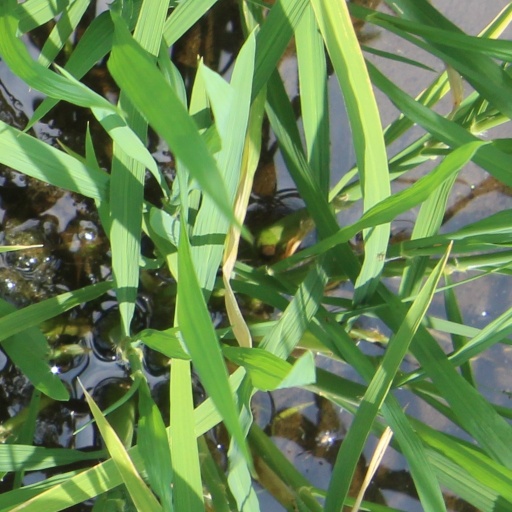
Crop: rice